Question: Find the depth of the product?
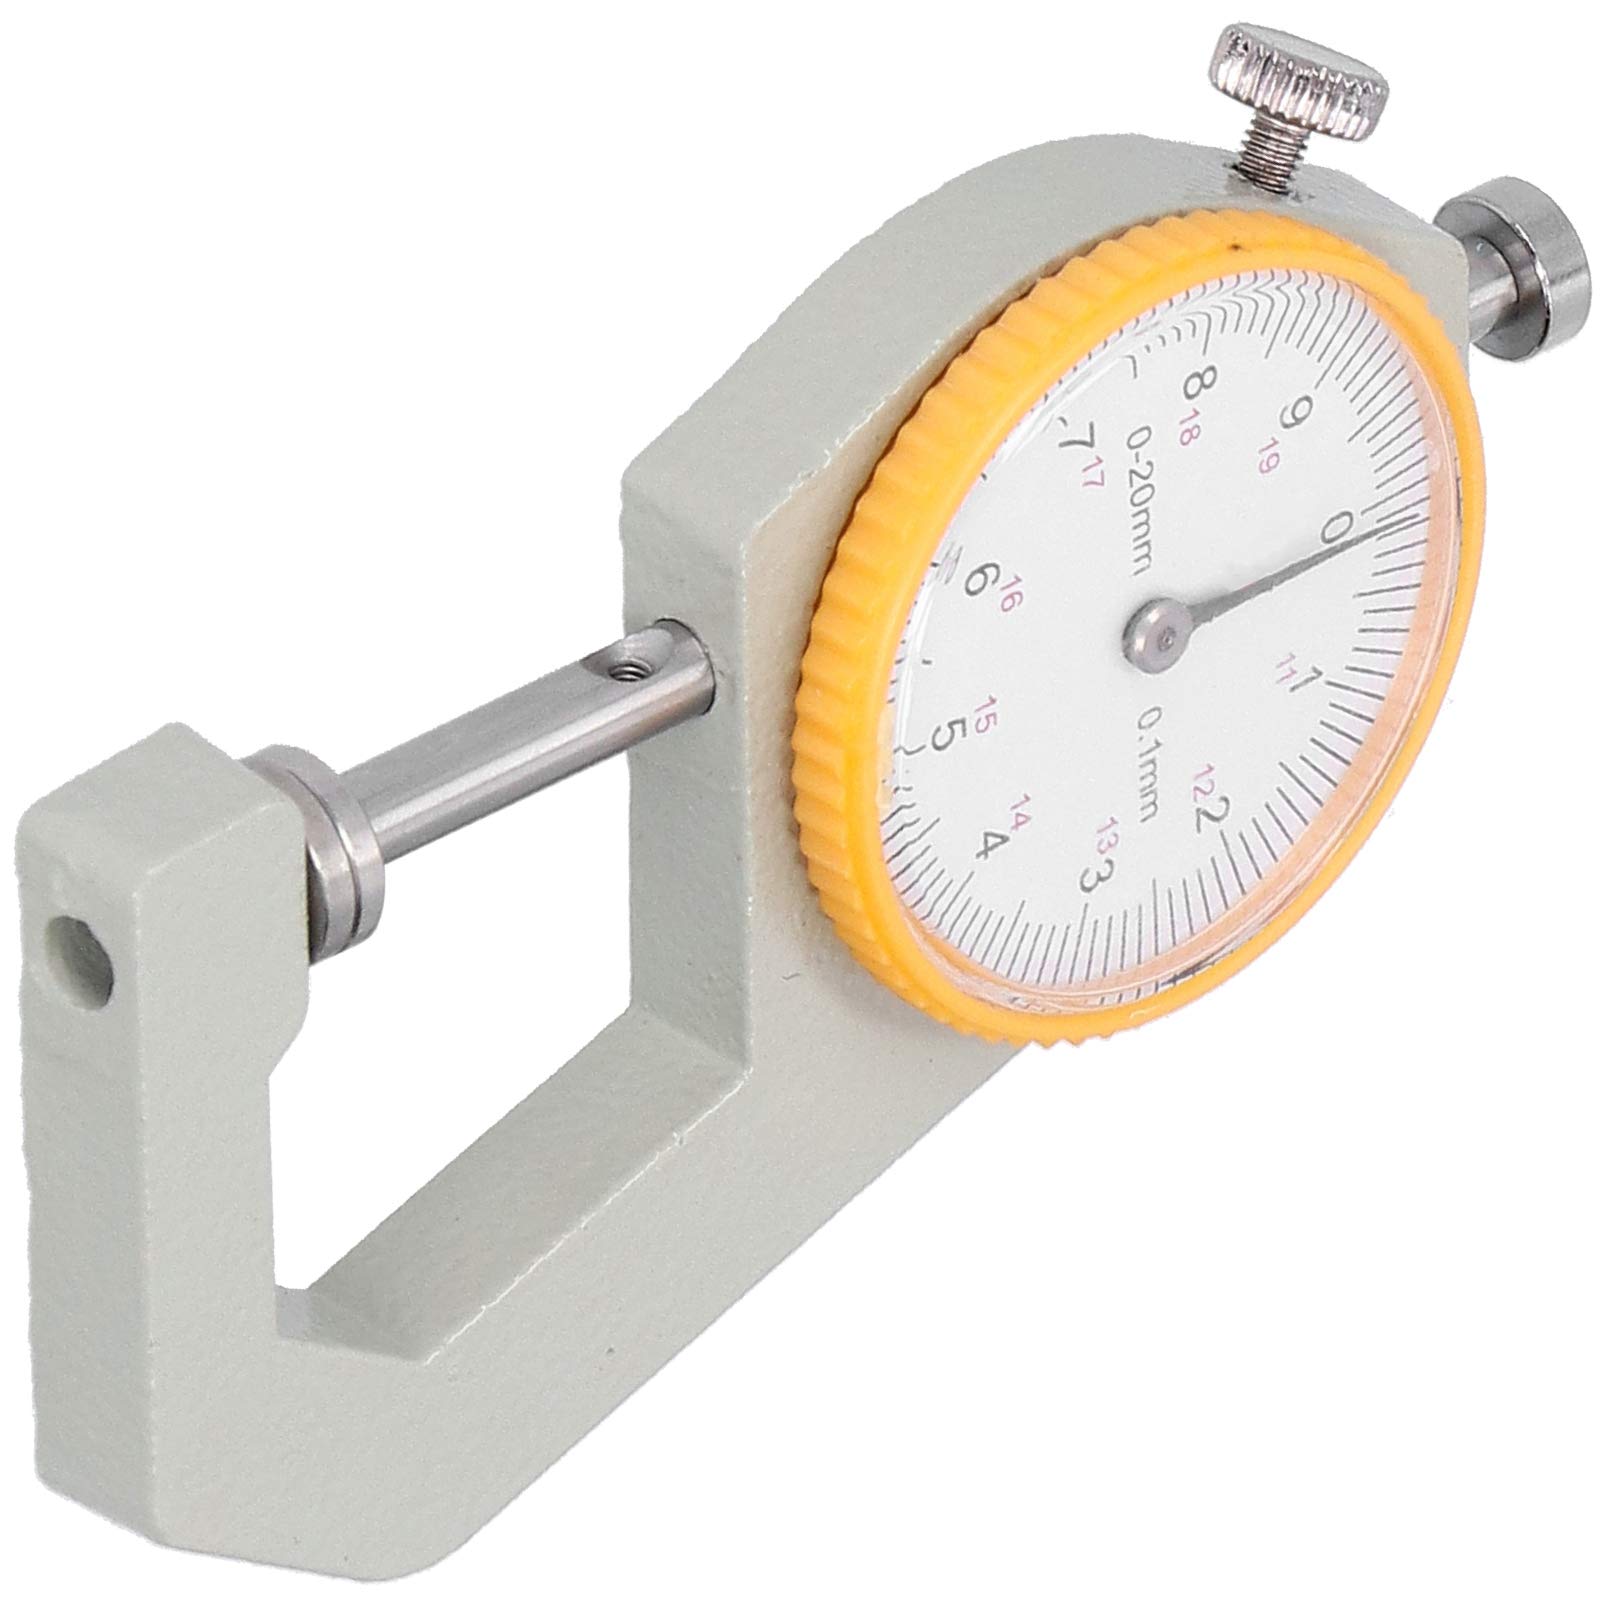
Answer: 19.0 millimetre